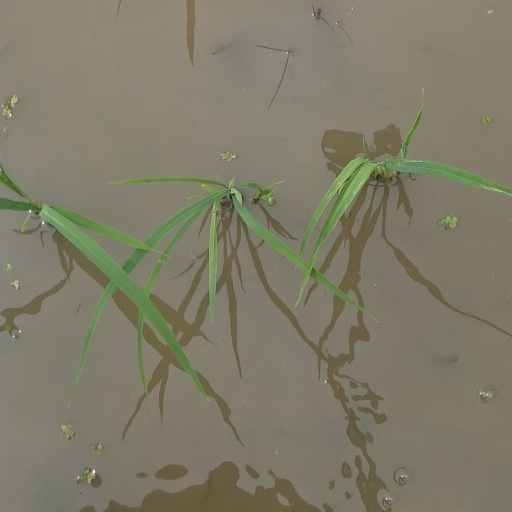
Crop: rice